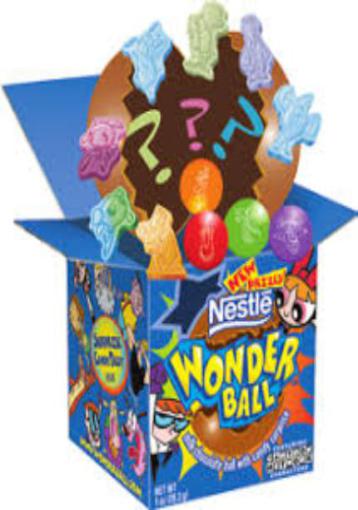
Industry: Leisure